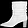
Label: Ankle boot